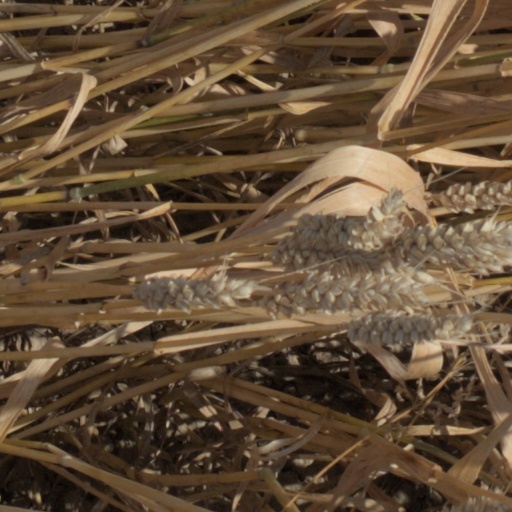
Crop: wheat